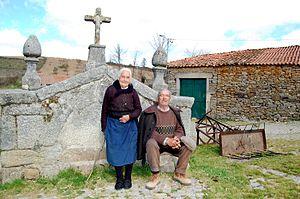
La déprise est un concept sociologique utilisé en France par la sociologie de la vieillesse et du vieillissement qui permet d'envisager l'individu âgé avançant en âge comme un acteur pris dans un travail de négociation dont l'enjeu serait le maintien de son identité en dépit des éventuelles implications biologiques et sociales du passage du temps telles qu'une dégénérescence physiologique ou un veuvage.
La longévité potentielle d'un être vivant est la durée de vie pour laquelle il est programmé en tant qu'espèce biologique. Certains records de longévité atteints par des individus ayant bénéficié d'une durée de vie exceptionnellement longue peuvent même dépasser cette évaluation. La longévité moyenne correspond à l'espérance de vie, laquelle est très variable selon les populations et les générations concernées au sein d'une même espèce.